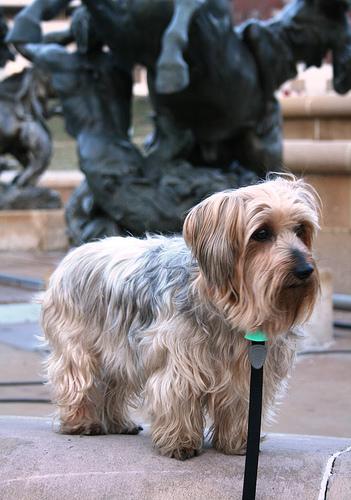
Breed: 231-n000081-silky_terrier